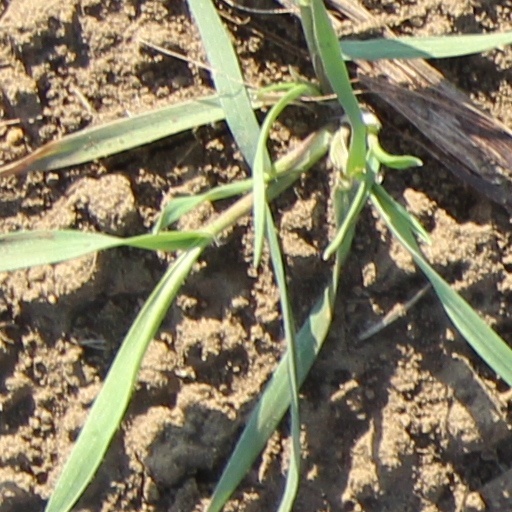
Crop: wheat